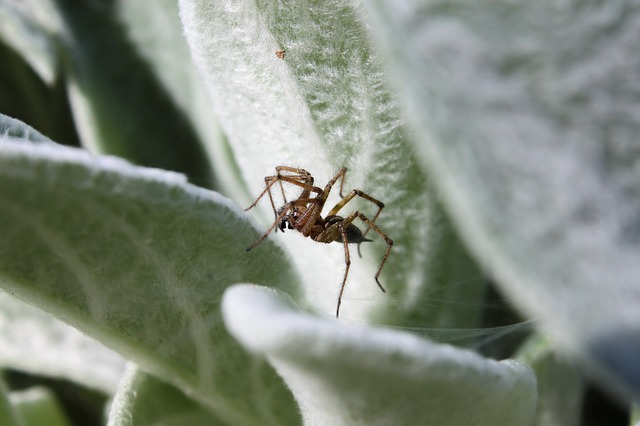
Label: spider